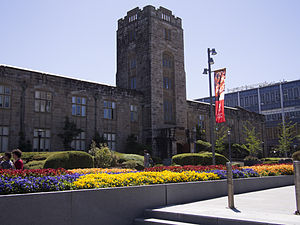
Sydney / Infrastruktur / Uddannelse
Madsen Building ved University of Sydney
"Sydney er Australiens største by og hovedstad i delstaten New South Wales. Den ligger på Australiens østkyst, omgiver Port Jackson, verdens største naturlige havn, og breder sig ud mod Blue Mountains i vest. Beboerne i Sydney kaldes for ""Sydneysiders"". Sydney er landets andet officielle sæde og residens for Australiens generalguvernør, Australiens premierminister og Australiens kabinet.